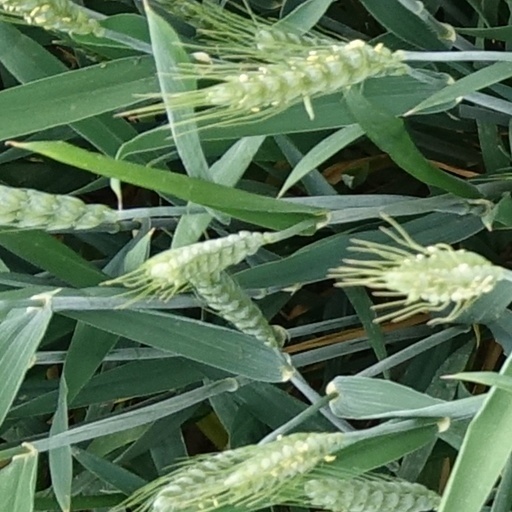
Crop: wheat